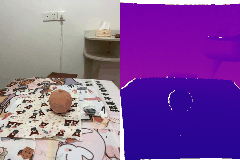
Label: peach